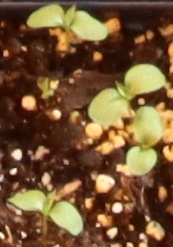
Label: Flax